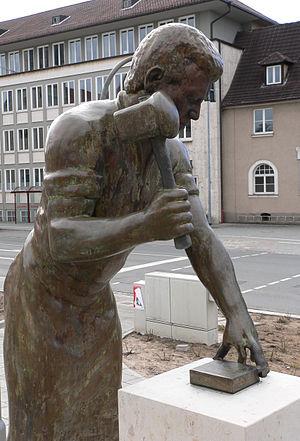
Le batteur d’or est une personne dont le métier est de fabriquer des feuilles d’or très fines, qui serviront à orner des monuments ou des objets.